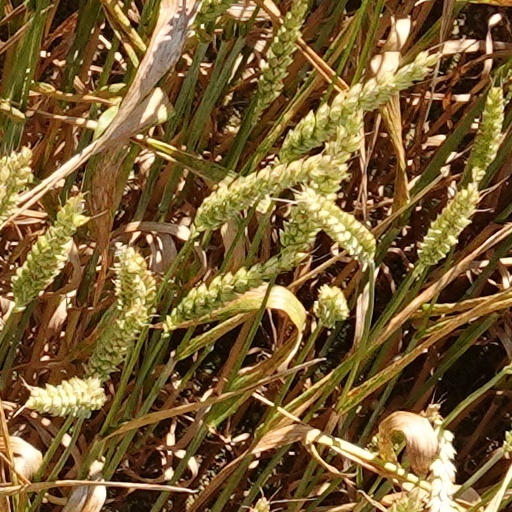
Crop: wheat